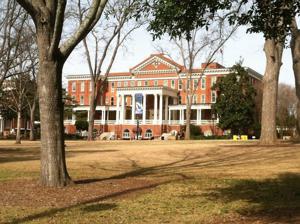
Building: Atkinson Hall, Georgia College
Country: United States of America
Year built: 1896
United States historic place Atkinson Hall, Georgia College U.S. National Register of Historic Places Show map of Georgia Show map of the United States Location Georgia College campus, Milledgeville, Georgia Coordinates 33°04′54″N 83°13′51″W / 33.0817°N 83.2309°W / 33.0817; -83.2309 Area less than one acre Built 1896 ( 1896 ) Architect Bruce & Morgan Architectural style Classical Revival NRHP reference No. 72000359 Added to NRHP January 20, 1972 Atkinson Hall is a historic building at Georgia College in Milledgeville, Georgia . Atkinson Hall was constructed in 1896. It was saved from demolition in 1978 by alumni, community support, faculty, and students. The building was home to the college's J. Whitney Bunting College of Business and is named for William Y. Atkinson and his wife, Susan Cobb Milton Atkinson . Susan Atkinson was involved in advancing women's education after communicating with her journalist friend, Julia Flisch . Atkinson persuaded her husband, a state legislator from Meriwether County, Georgia (and future governor), to create legislation establishing Georgia Normal & Industrial College in 1889. The building was added to the National Register of Historic Places on January 20, 1972. See also National Register of Historic Places listings in Baldwin County, Georgia References